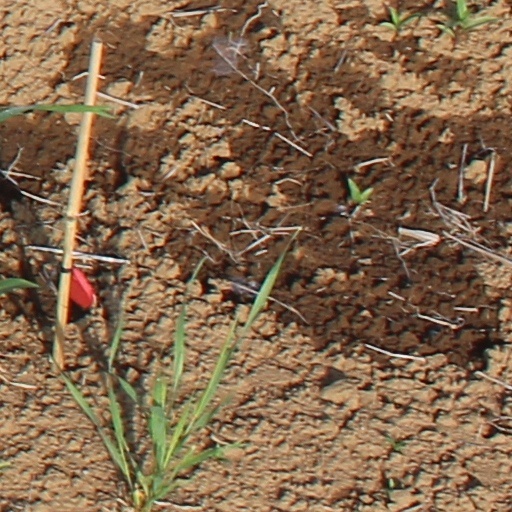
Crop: wheat